RMS Mauretania (1906)

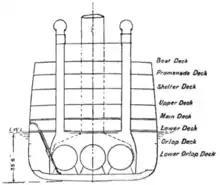
Section of "Mauretania"

"Mauretania" was designed to suit Edwardian tastes. The ship's interior was designed by the architect Harold Peto, and her public rooms were fitted out by two notable London design houses – Ch. Mellier & Sons and Turner and Lord, with twenty-eight different types of wood, along with marble, tapestries, and other furnishings such as the stunning octagon table in the smoking room. Wood panelling for her first class public rooms was supposedly carved by three hundred craftsmen from Palestine but this seems unlikely, unnecessary and was probably executed by the yard or subcontracted, as were the majority of the second and third class areas. The multi-level first-class dining saloon of straw oak was decorated in Francis I style and topped by a large dome skylight. A series of elevators, then a rare new feature for liners, with grilles composed of the relatively new lightweight aluminium, were installed next to "Mauretania"s walnut grand staircase. A new feature was the Verandah Café on the boat deck, where passengers were served beverages in a weather-protected environment, although this was enclosed within a year as it proved unrealistic.